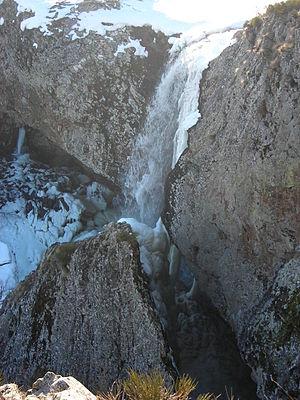
Nasbinals (Lozère, France)
La cascade du Déroc est une chute d'eau située en France dans le Massif central département de la Lozère sur la commune de Nasbinals en Occitanie.